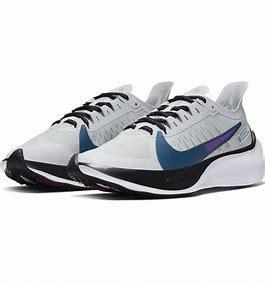
Brand: Nike
Model: Zoom Gravity